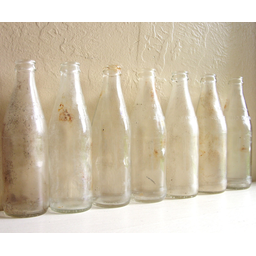
Label: bottles